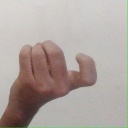
अक्षर: ज